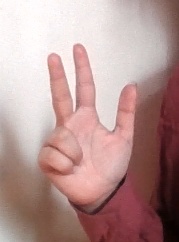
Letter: al